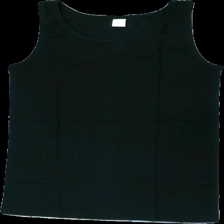
View: front
Type: Top
Category: Ladies
Brand: Not in the list
Brand text on label: Netto
Colors: Black
Material: 100% cott
Cut: Regular, C-collar
Size: XL
Price range: 50-100
Recommended usage: Reuse
Description: Black top for women from Netto, size XL. Good condition.